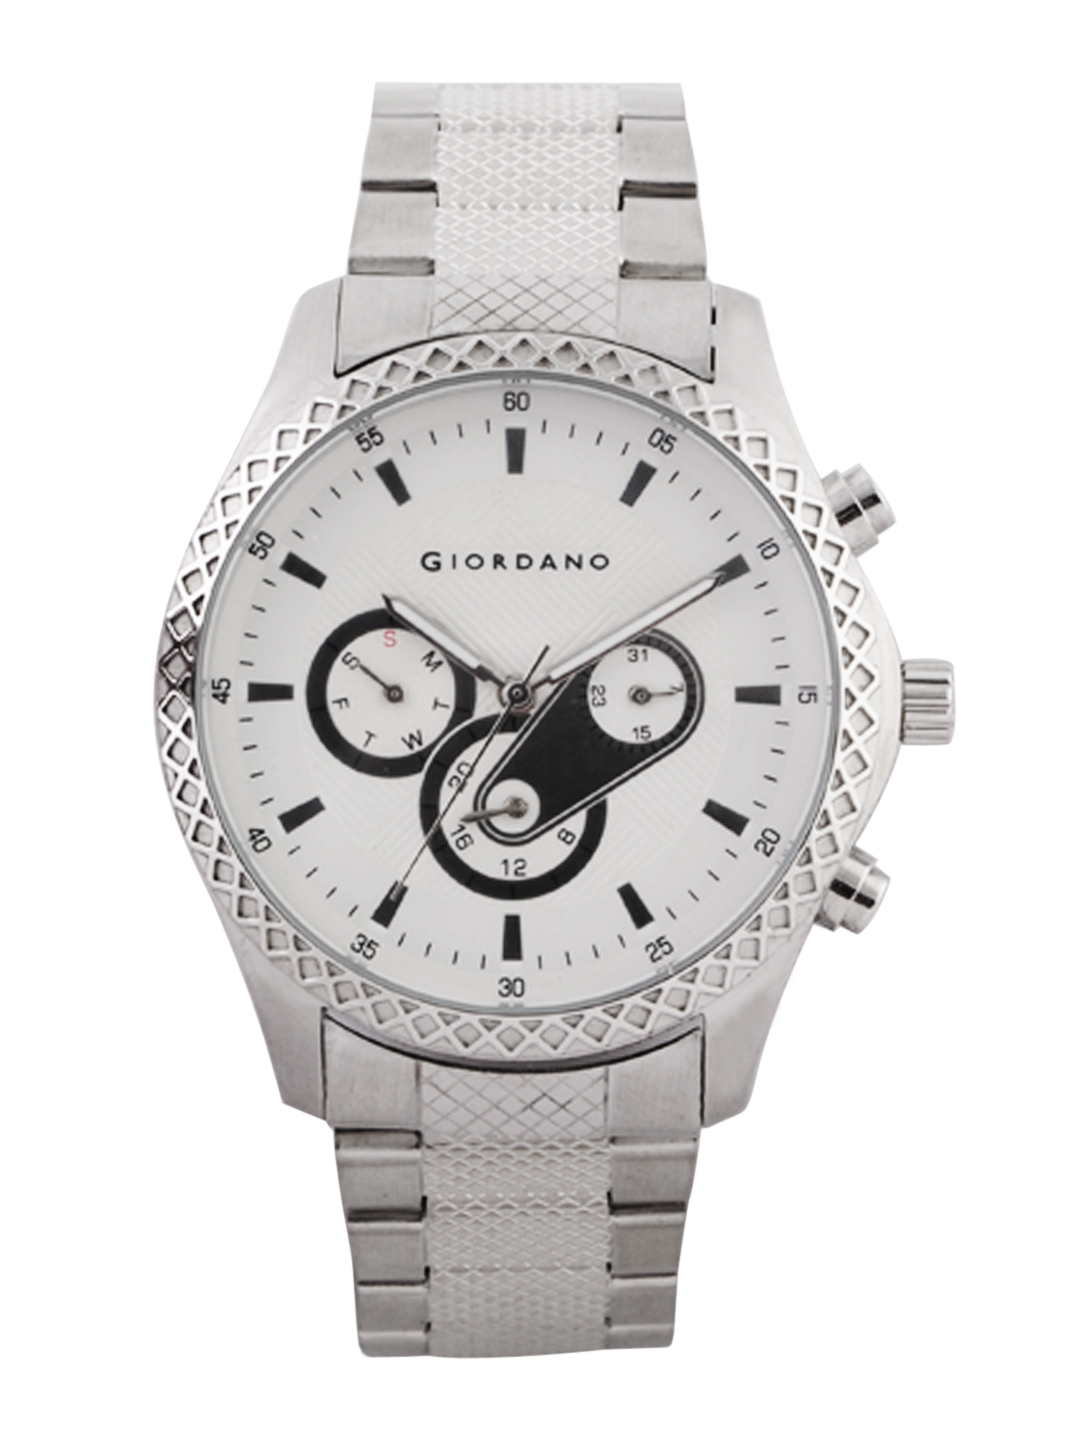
Giordano Men Silver Dial Watch
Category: Accessories / Watches / Watches
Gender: Men
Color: Silver
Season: Winter 2016
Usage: Casual